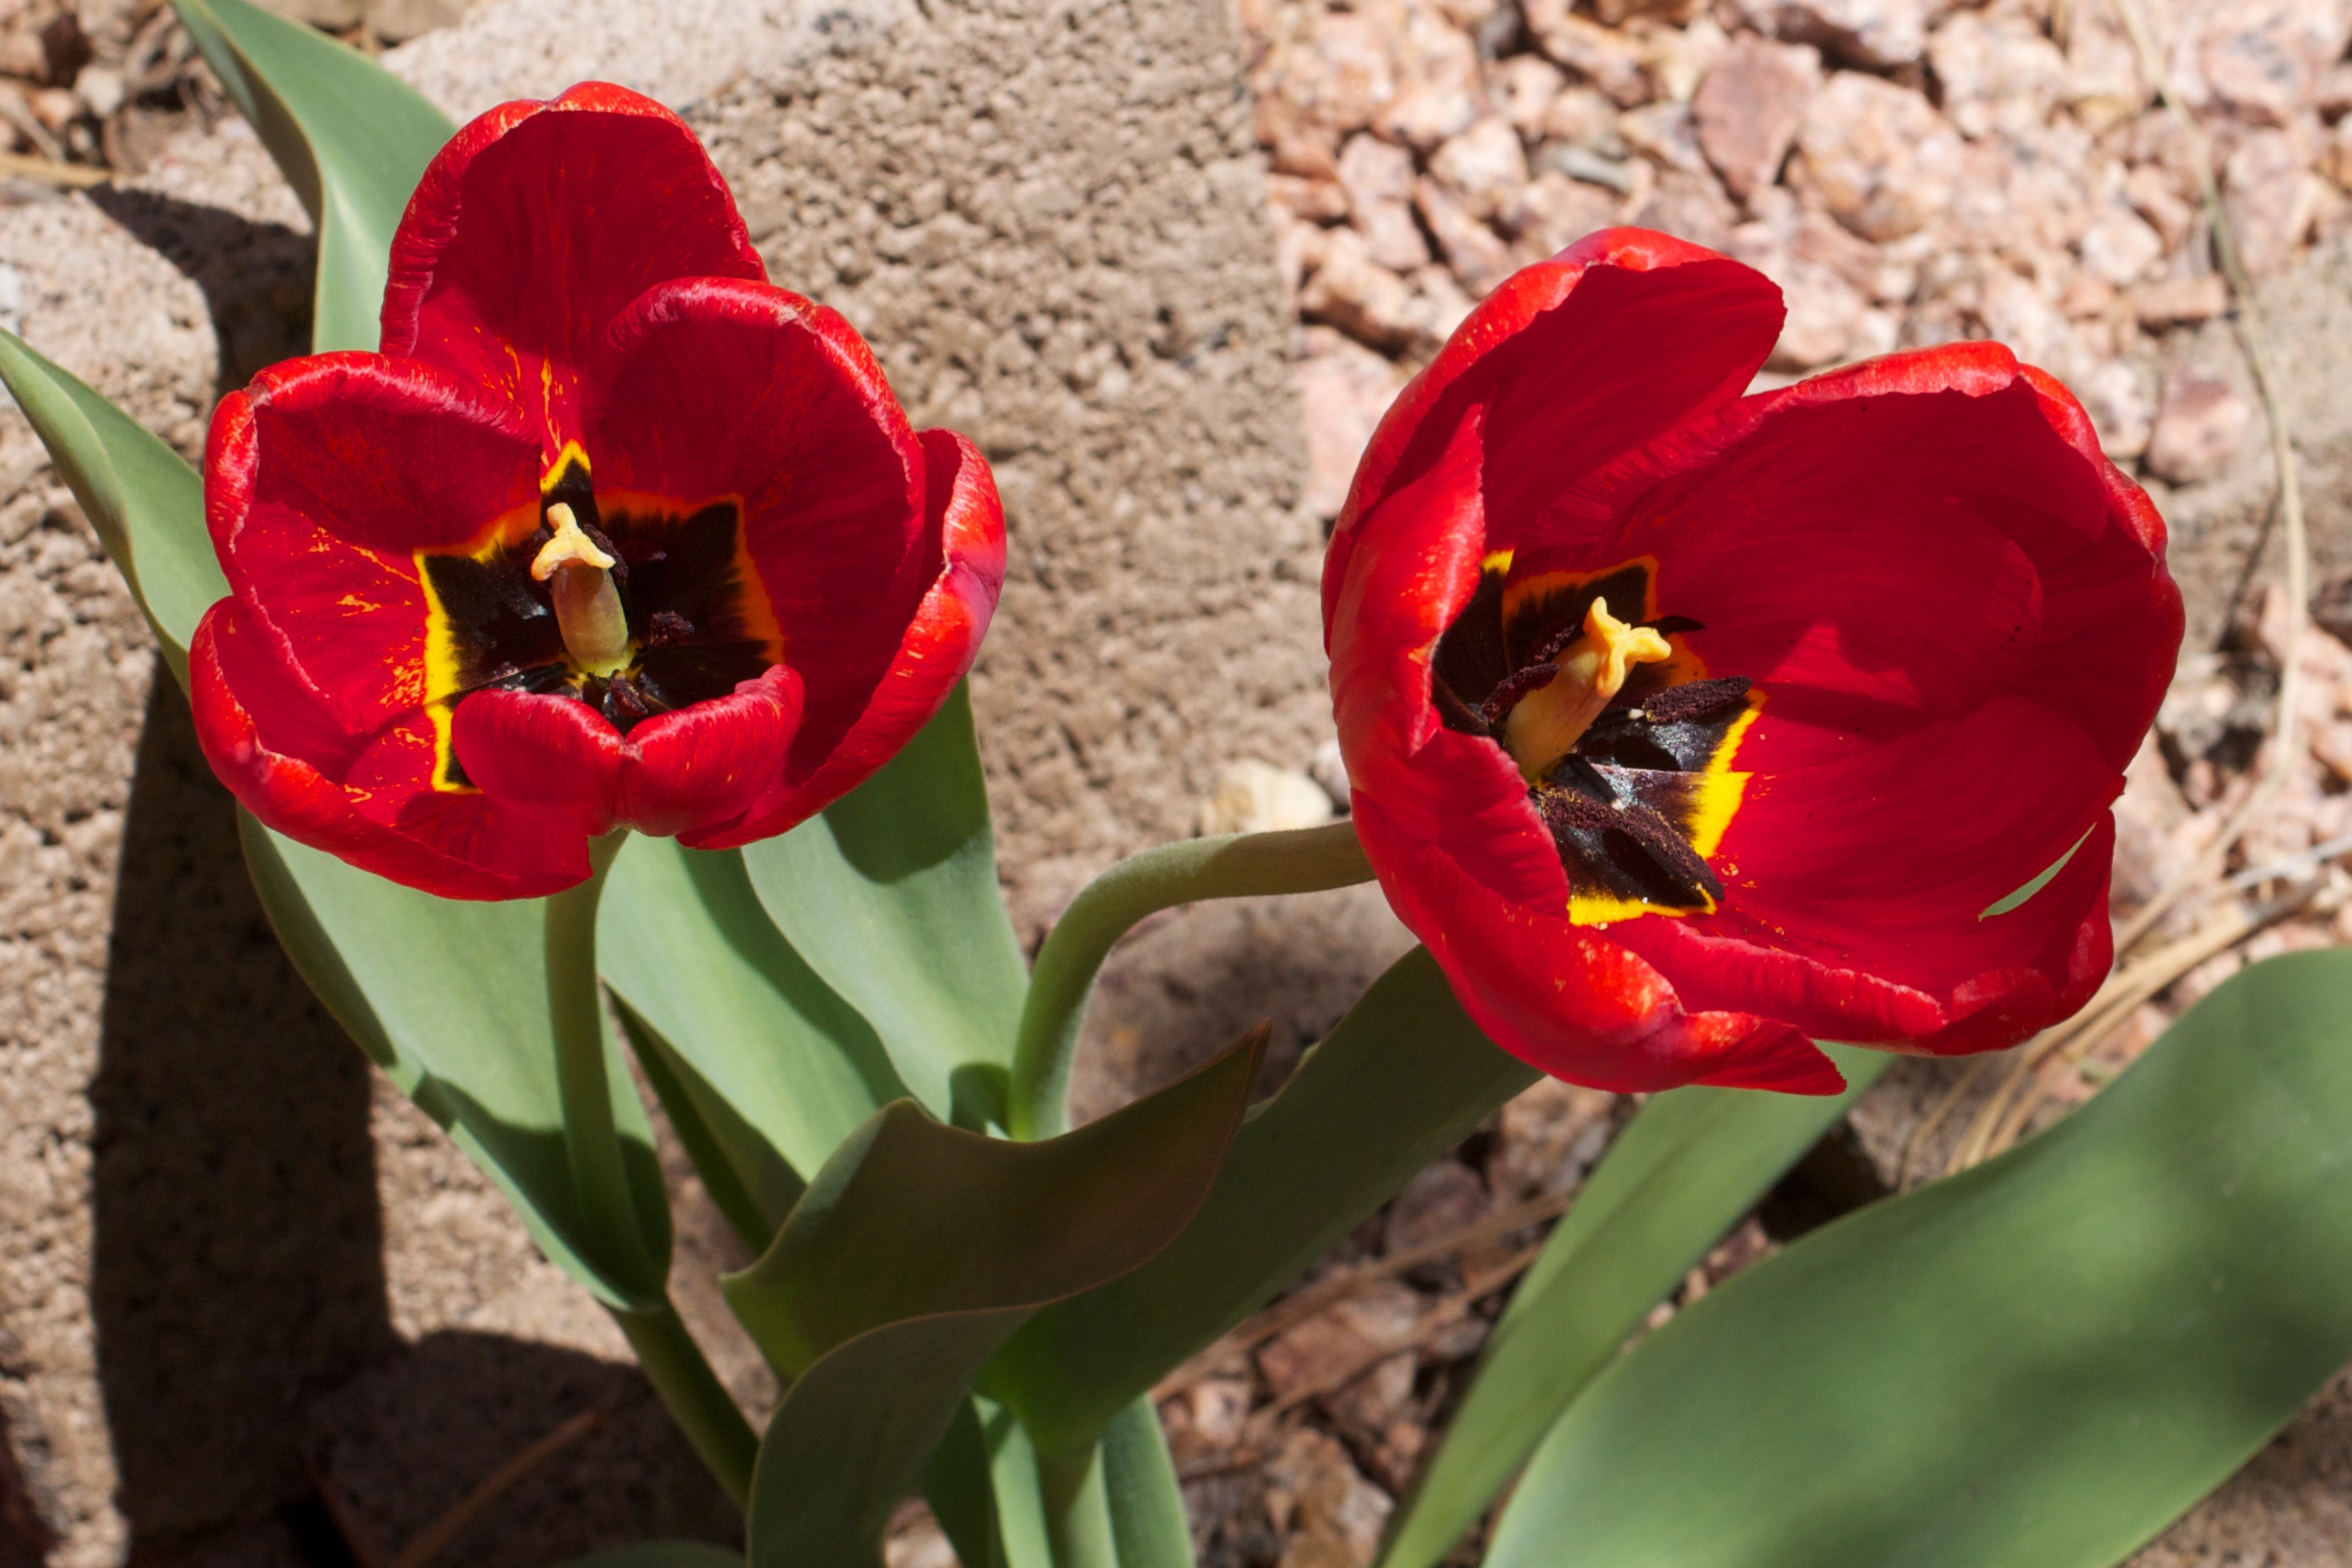
plant, flower, petal, tulip, red, flora, tuilp, flowering plant, lily family, plant stem, land plant